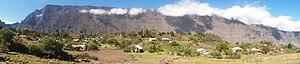
Panorama sur La Nouvelle.
La Nouvelle est un petit village des Hauts de l'île de La Réunion. Il constitue le plus important des îlets du cirque naturel de Mafate, au centre de celui-ci.